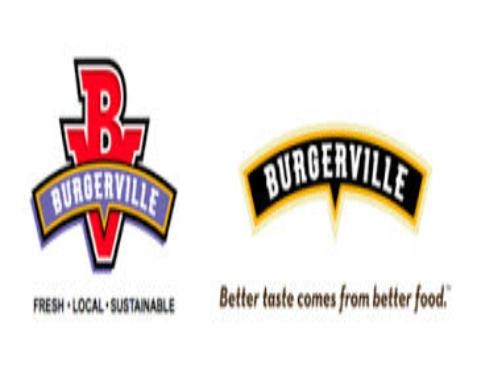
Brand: Burgerville
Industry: Food